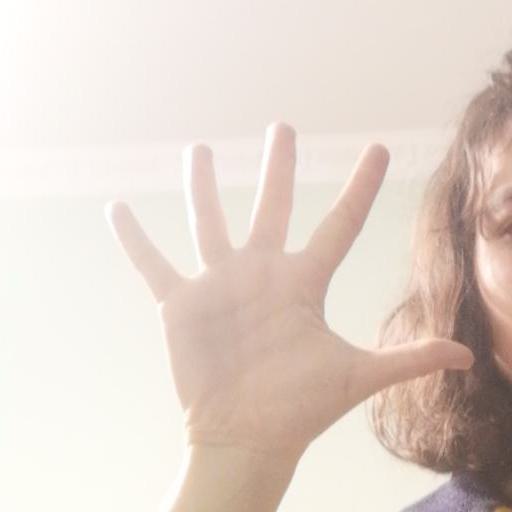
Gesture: palm